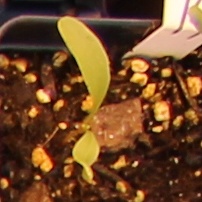
Label: Sugar beet